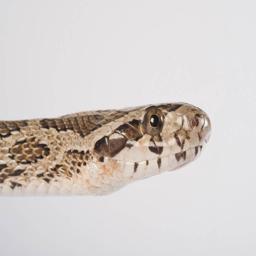
Animal: snakes